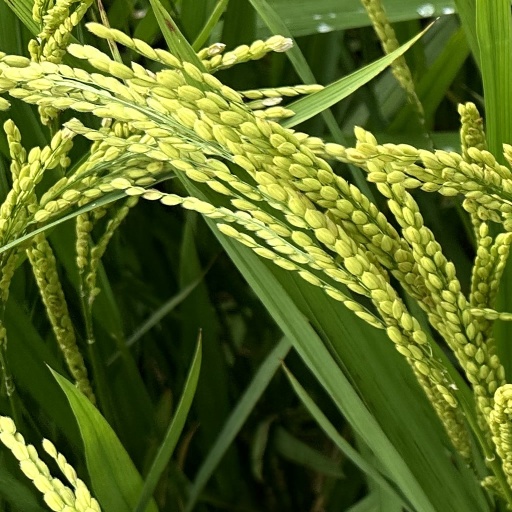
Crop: rice